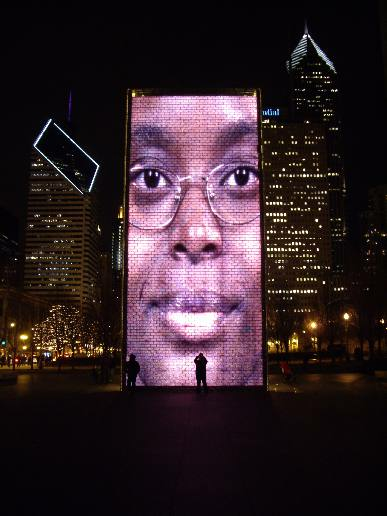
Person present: Yes